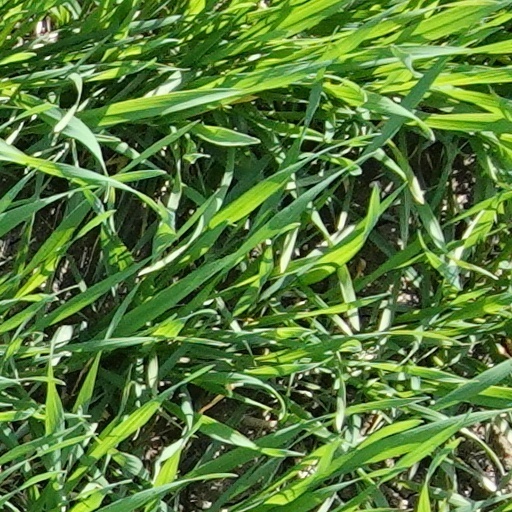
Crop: wheat